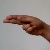
The image shows a hand gesture representing the letter 'H' in Indian Sign Language.